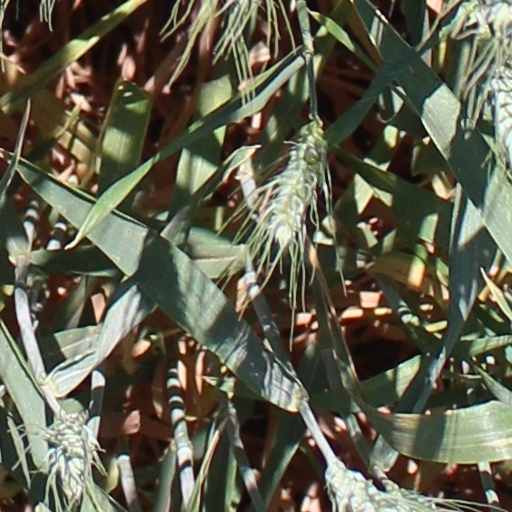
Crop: wheat